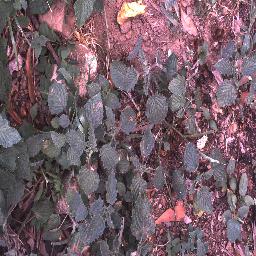
Label: negative